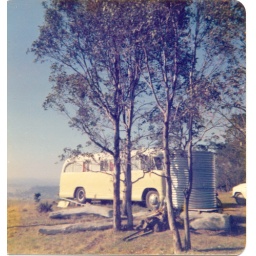
Mum and Dad lived in a bus while they were building the house at Razorback